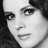
Emotion: neutral